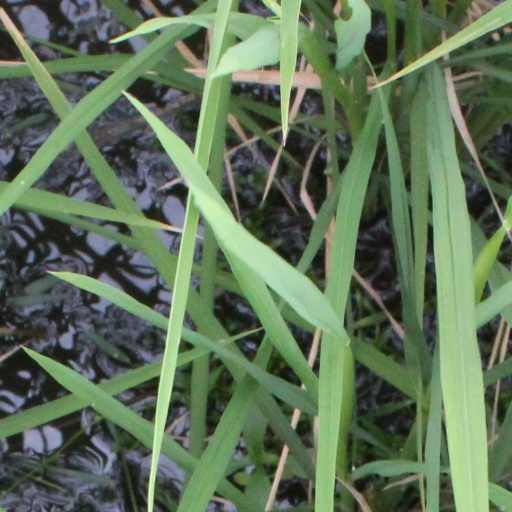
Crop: rice